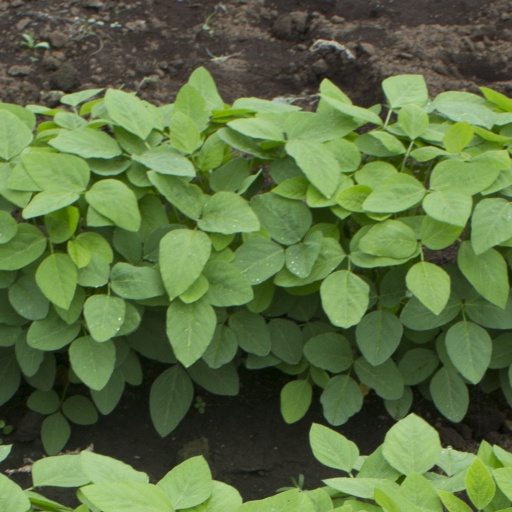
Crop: soybean